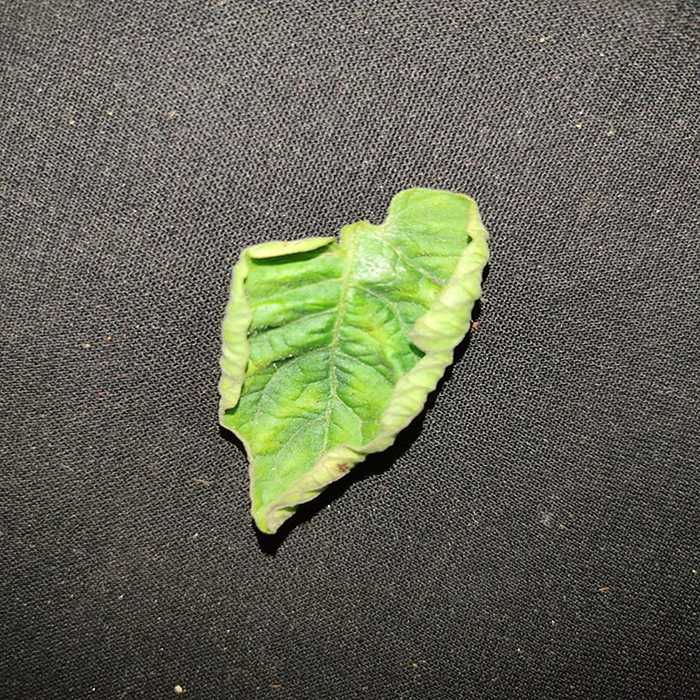
Plant: Tomato
Label: Tomato leaf curl virus